List of Blue Lock episodes

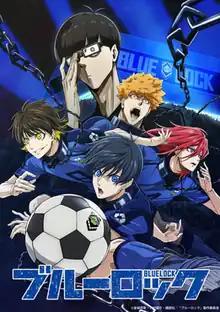
Key visual for the series

"Blue Lock" is an anime television series based on the manga series of the same name written by Muneyuki Kaneshiro and illustrated by Yusuke Nomura. It was announced on August 12, 2021. The series is produced by Eight Bit and directed by Tetsuaki Watanabe, with Shunsuke Ishikawa serving as assistant director, Taku Kishimoto overseeing the series' scripts, Masaru Shindō providing the main character designs and serving as chief animation director, Hisashi Tojima serving as chief action director, and Jun Murayama composing the music. The series' first season ran for 24 episodes from October 9, 2022, to March 26, 2023, on TV Asahi's programming block. The first opening theme song is by Unison Square Garden, while the first ending theme song is "Winner" by Shugo Nakamura. The second opening theme song is "Judgement" by Ash Da Hero, while the second ending theme song is "Numbness Like a Ginger" by Unison Square Garden.